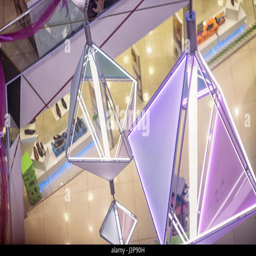
modern elements hanging on the ceiling in the mall